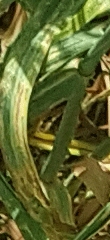
Label: Wheat___Yellow_Rust